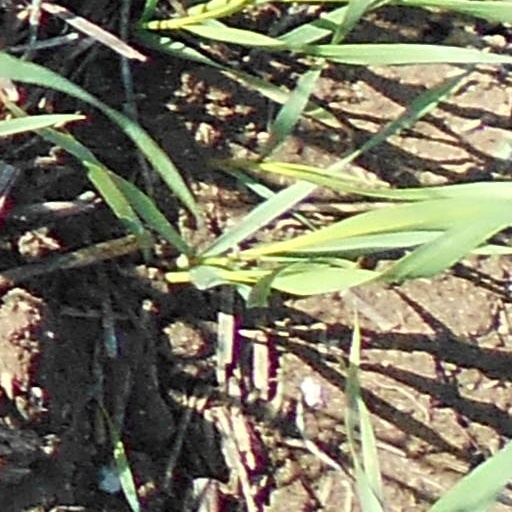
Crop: wheat